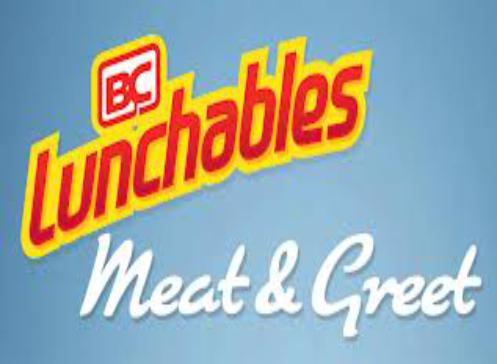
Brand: Lunchables
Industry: Food